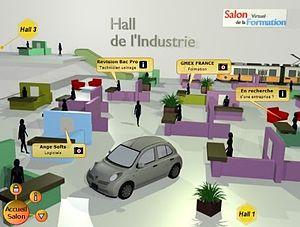
Salon virtuel
Un salon virtuel, également connu sous le nom de salon en ligne, ou salon web, est un évènement en ligne, qui est accessible en permanence sur Internet ou sur une période définie, permettant de reproduire le fonctionnement d'un salon avec des échanges d'informations sans que les participants n'aient besoin de se déplacer et indépendamment de leur position géographique.